Home Guard (United Kingdom)

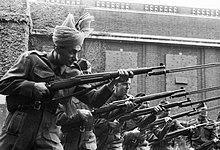
Zulfiqar Ali Bukhari training with the BBC Home Guard at Bedford College in 1941.

On 17 May 1940, the United States Embassy advised the 4000 Americans living in Britain to return home "as soon as possible." A sterner message in June warned "that this may be the last opportunity for Americans to get home until after the war." Many Americans chose to remain, and on 1 June 1940, the 1st American Squadron of the Home Guard was formed in London. They had average strength of 60–70, and were commanded by General Wade H. Hayes.